National Gallery of Canada

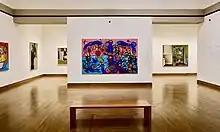
"Artist and Shaman between Two Worlds" by Norval Morrisseau on display at the museum

The interior entrance lobby is floored with pink-granite, and includes a straight wide ramp which slopes upward towards the west. Safdie noted the importance of the ramp in his design, stating that one should "go through some kind of procession to make your way into something as important as the National Gallery," and that it gave the visitor the feeling of making an ascent to a ritual, a ceremony. The walls of the entrance lobby are lined with rectangular cut pink granite, excluding the southern wall, which is part of the glass-walled exterior facade. A glass and steel ceiling reminiscent of Gothic cathedral architecture, extends the entire way of the ramp. However, as opposed to most Gothic cathedrals, the ceiling has several concrete columns spaced out to support the roof. The summit of the ramp leads towards the Great Hall of the building, situated in the three-storey glass cupola.